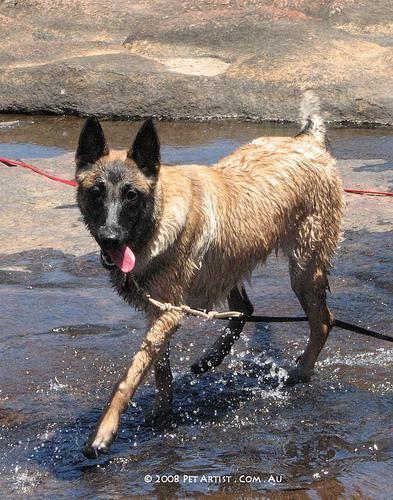
malinois